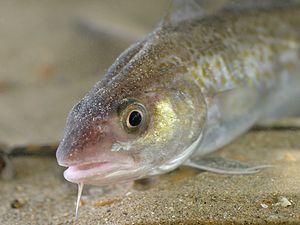
La morue de l'Atlantique, aussi appelée morue franche, morue commune, cabillaud, est une espèce de poissons de la famille des gadidés vivant dans l'Atlantique Nord.